Mundham

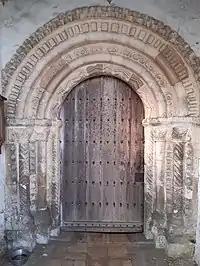
The carved Norman doorway

Throughout the 18th and 19th centuries, Mundham grew significantly through the Industrial Revolution, with the population peaking in 1831 at 314, Mundham also acquired a general store, a butchers shop, a post-mill, and three Chapels in this period. St Peter's church underwent considerable growth during this time, as it was refurbished and had the vestry and northern aisle added, giving an extra 50 seats, also, a new faux-Romanesque font was added, replacing the old Norman font which was then lost for almost a century. Sometime around 1750, Mundham house was constructed as a typical Georgian Manor house, and it possesses many interesting Neoclassical features. In 1881, Mundham, Seething, Thwaite, Brooke and Kirstead formed the Brooke Benefice, fully uniting them as one permanent church appointment.